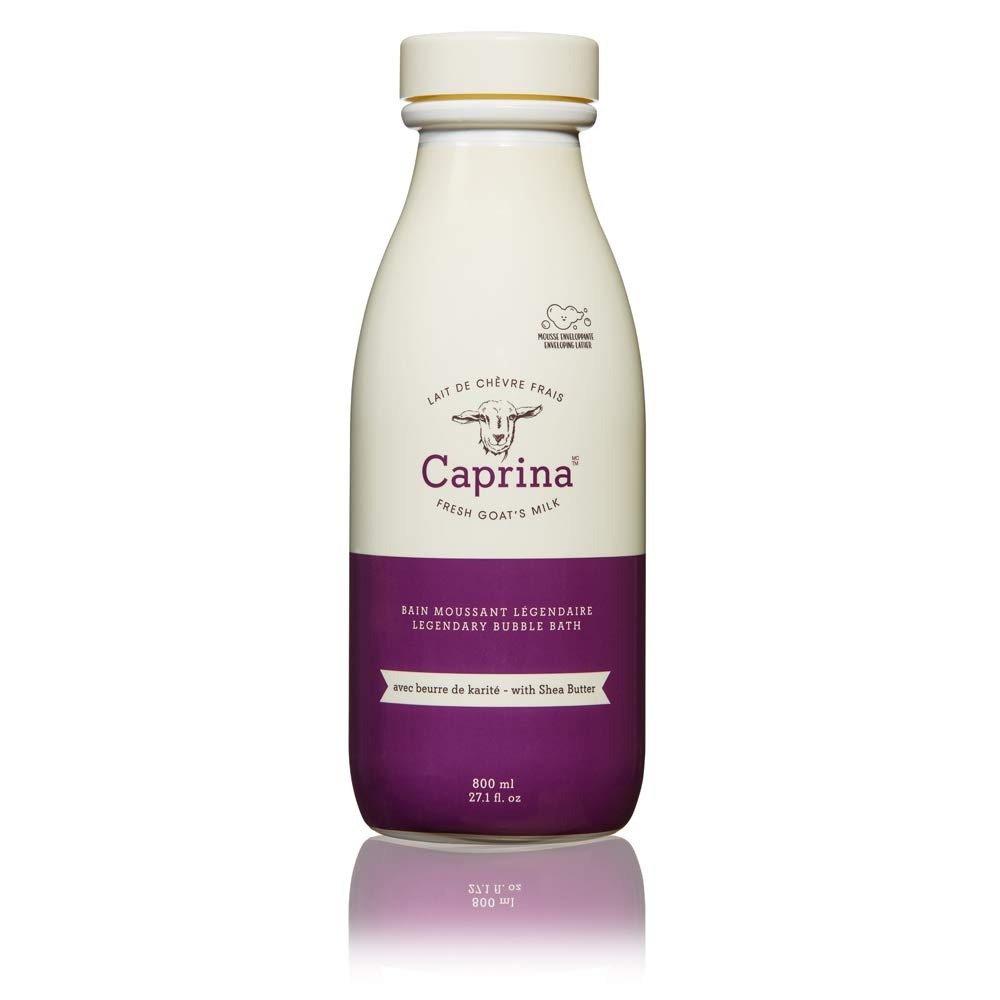
Item Name: Caprina by Canus Legendary Bubble Bath with Fresh Canadian Goat Milk Gentle Soap Moisturizing Vitamin A, B2, B3 More, Shea Butter, 27.1 Fl Oz
Bullet Point 1: Contains: 1 - 27.1 oz bottle of Caprina Legendary Bubble Bath, Shea Butter
Bullet Point 2: Our shea butter goat milk bubble bath is naturally packed with fatty acids, vitamins A (retinol) and B (niacin), potassium, zinc, and selenium
Bullet Point 3: Made with shea butter, our fresh goat milk bubble bath leaves a sweet scent on your skin that will leave no one indifferent
Bullet Point 4: Our legendary bubble bath is famously known for its soft and soothing lather
Bullet Point 5: Our fresh goat milk bubble bath is not tested on animals
Value: 27.1
Unit: Fl Oz

Price: 18.99